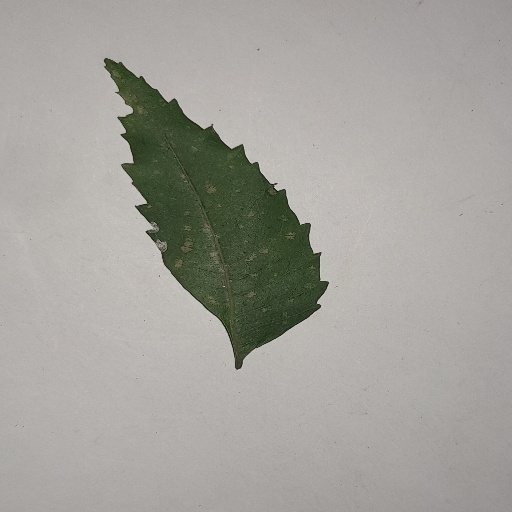
Species: Neem
Leaf condition: Powdery Mildew